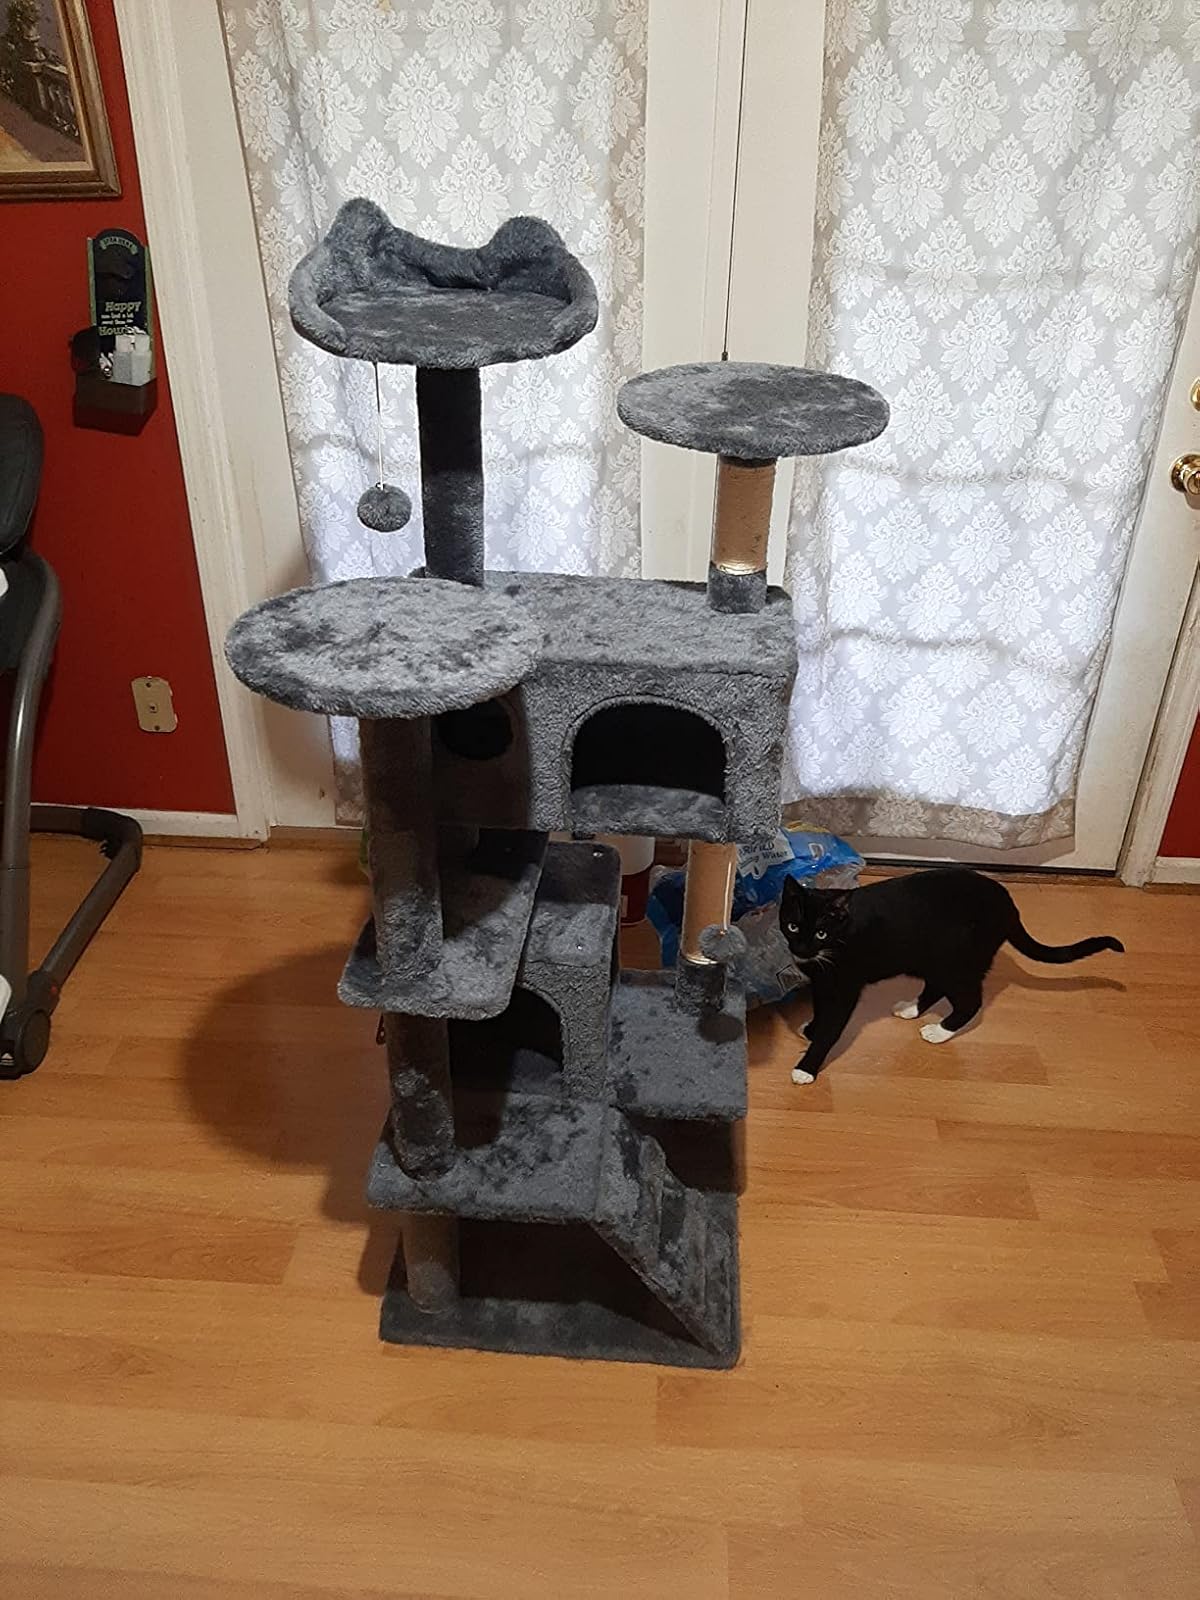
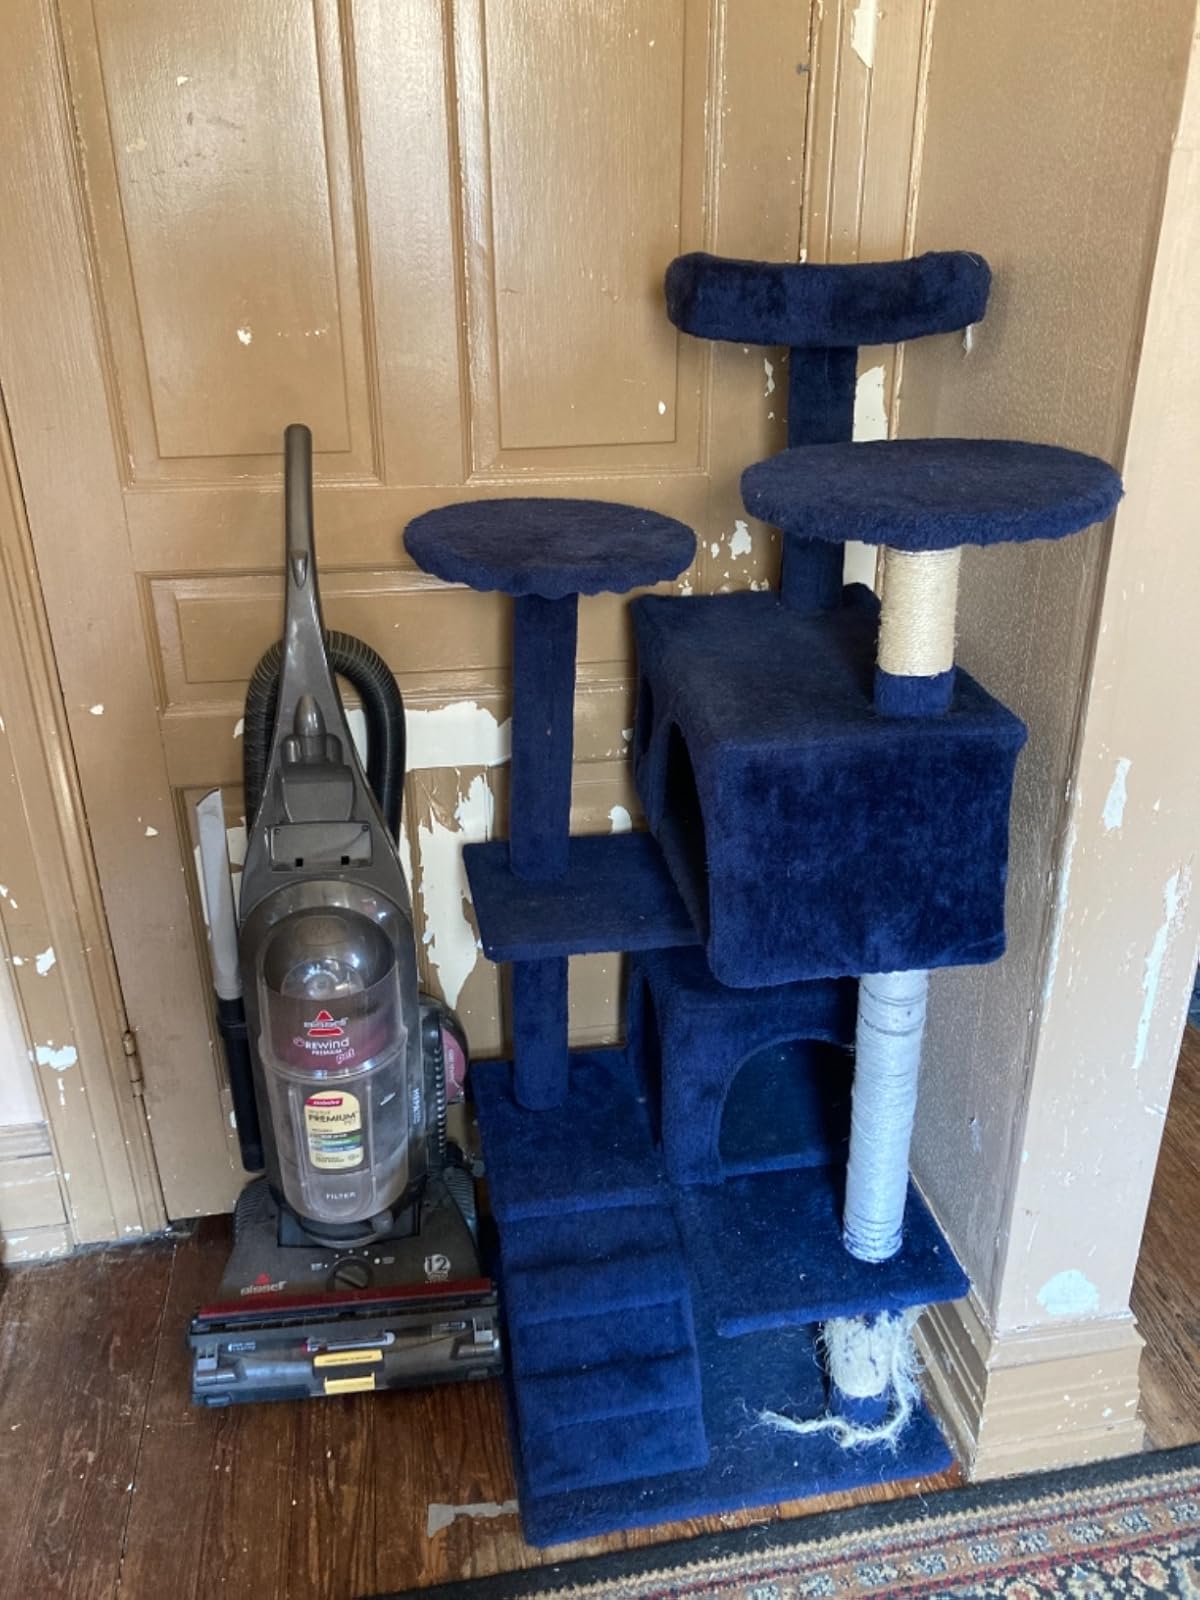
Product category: items_cat tree
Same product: no